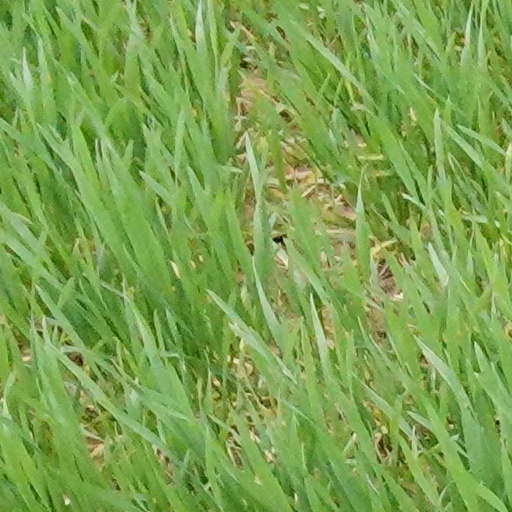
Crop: wheat